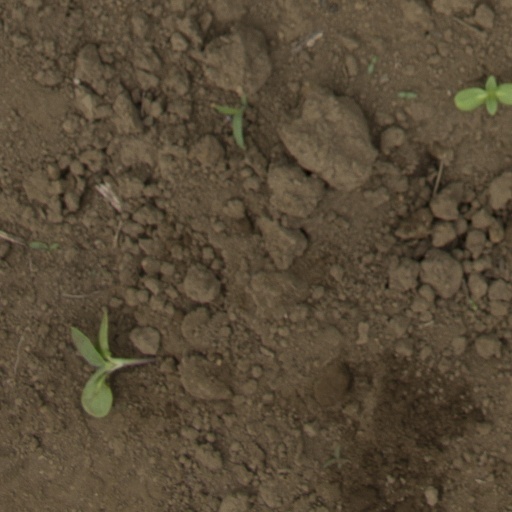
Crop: Jerusalem artichoke